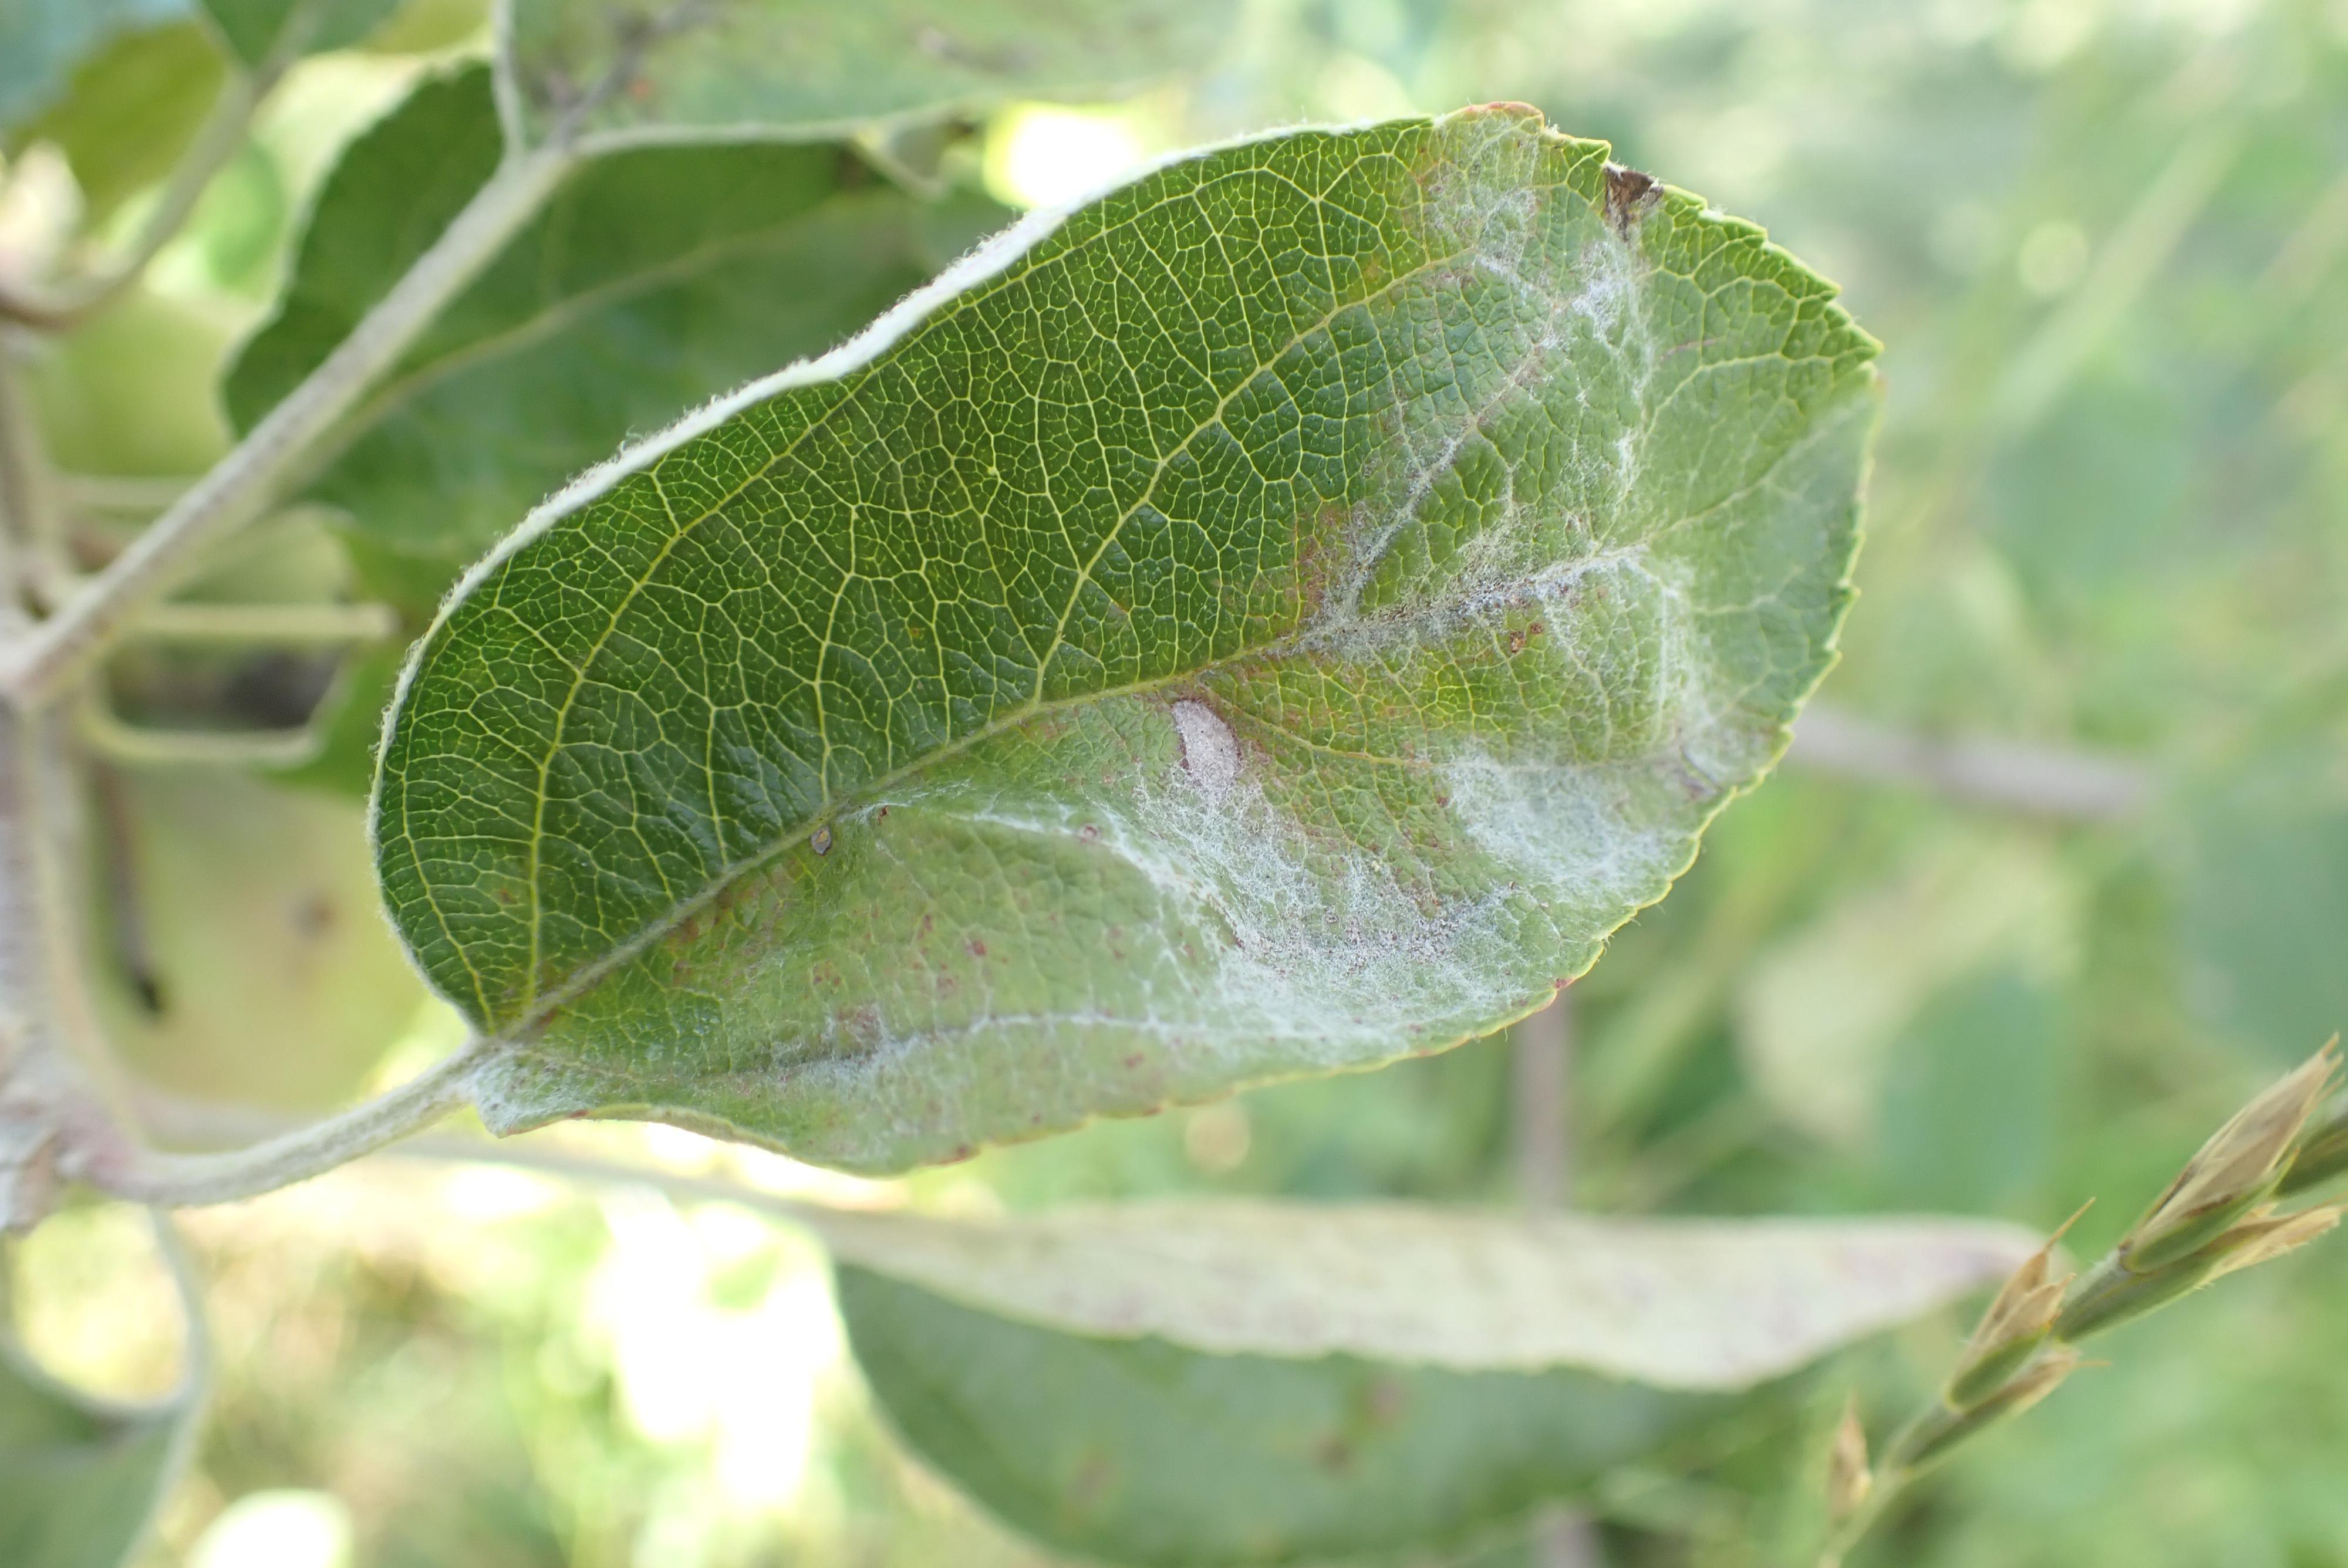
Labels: complex